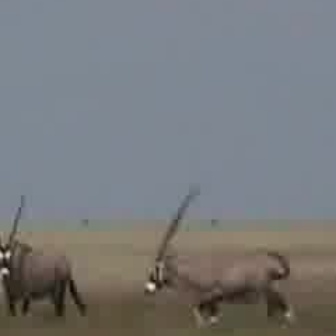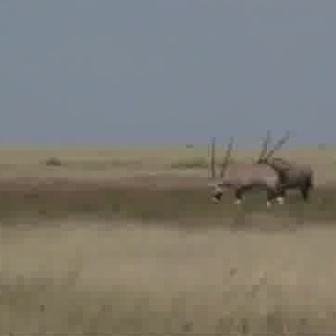
  Please identify the target specified by the bounding box [140,183,293,336] in the first image and locate it in the second image. Return the coordinates in [x_min,y_min,x_max,y_max] format.
Answer: [206,135,283,212]